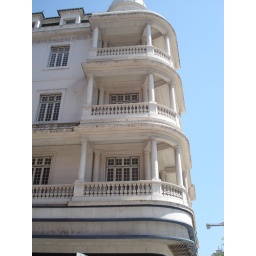
Interesting building in theater district